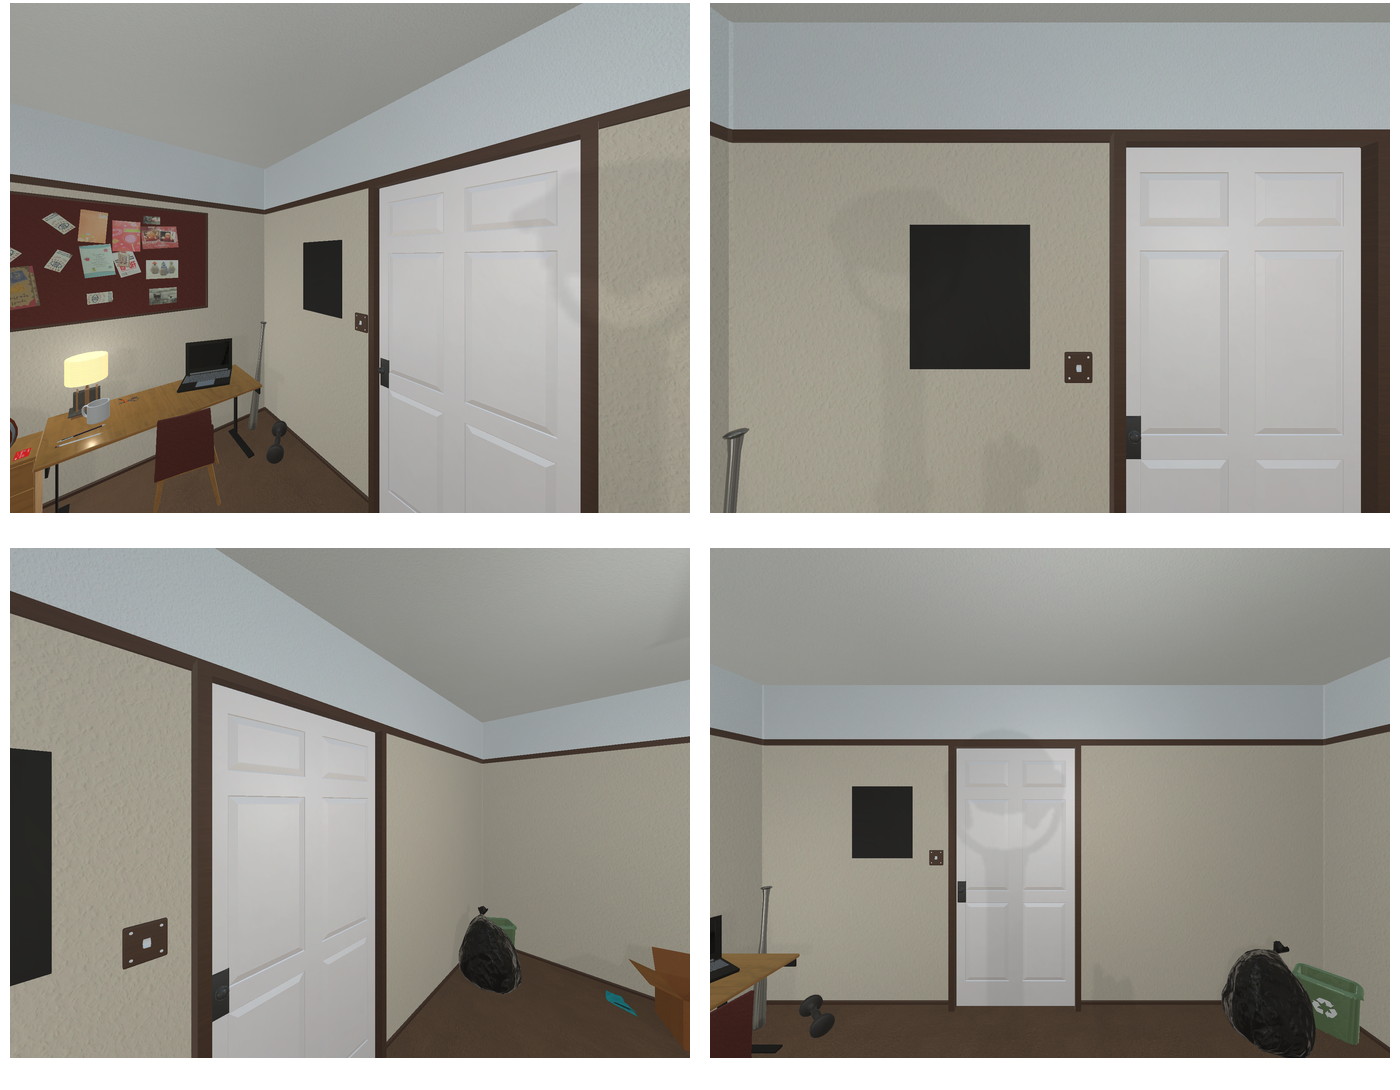Task instruction: Open the door.
Answer: {"task_instruction": "Open the door.", "nodes": ["door", "handle"], "edges": [{"functional_relationship": "openorclose", "object1": "door", "object2": "handle", "spatial_relations": ["right_of", "higher_than", "close"], "is_touching": true}], "action_type": "pull", "function_type": "open_close_control"}